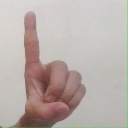
अक्षर: ड